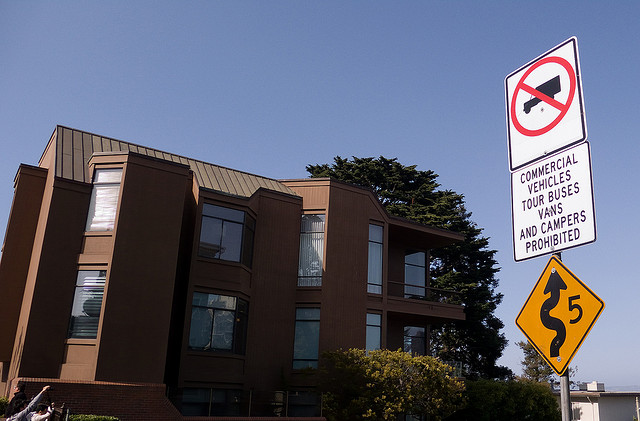
user: Given an image and a question. Answer the question in a short answer. Question: What does the sign on the top imply? Short Answer:
assistant: no truck